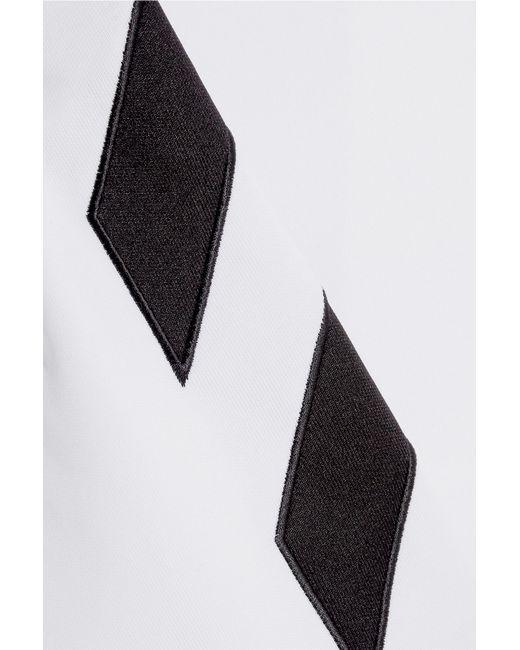
Weiße Stoffe mit quadratischem Denim-Stickmuster